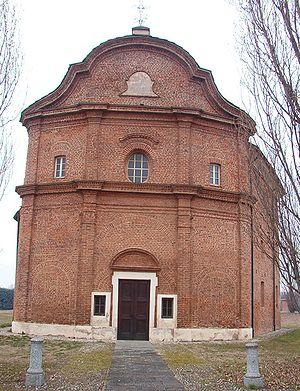
Volvera est une commune italienne d'environ 8 700 habitants, située dans la ville métropolitaine de Turin, dans la région Piémont, dans le nord-ouest de l'Italie.